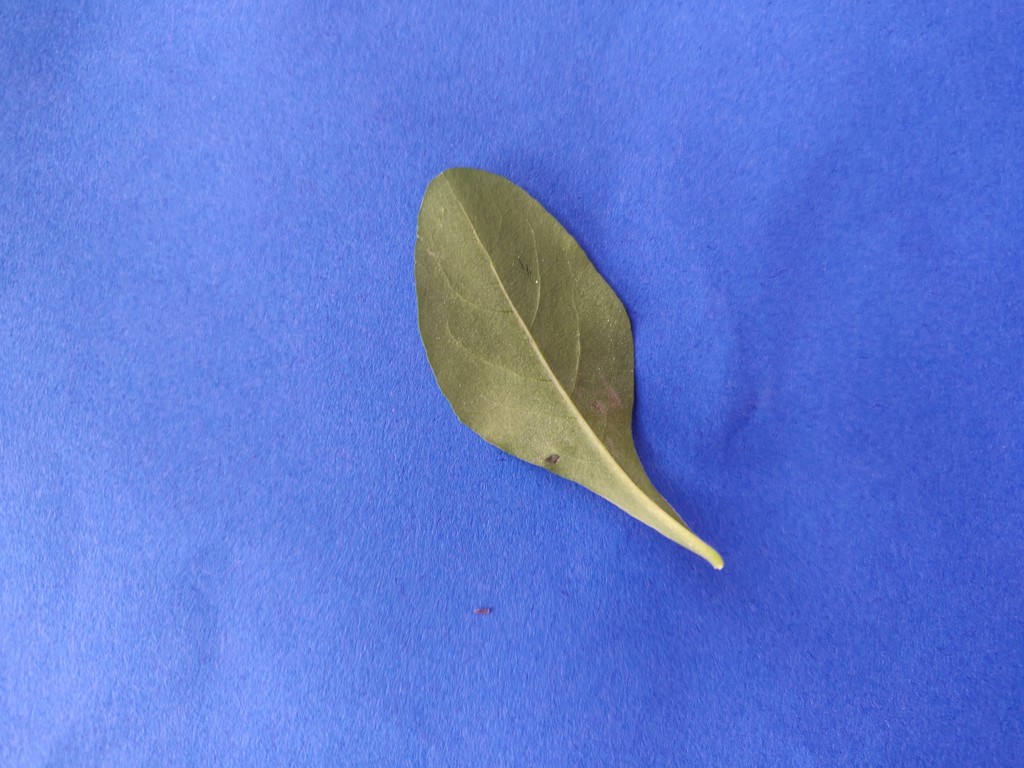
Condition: Healthy
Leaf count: single
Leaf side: back